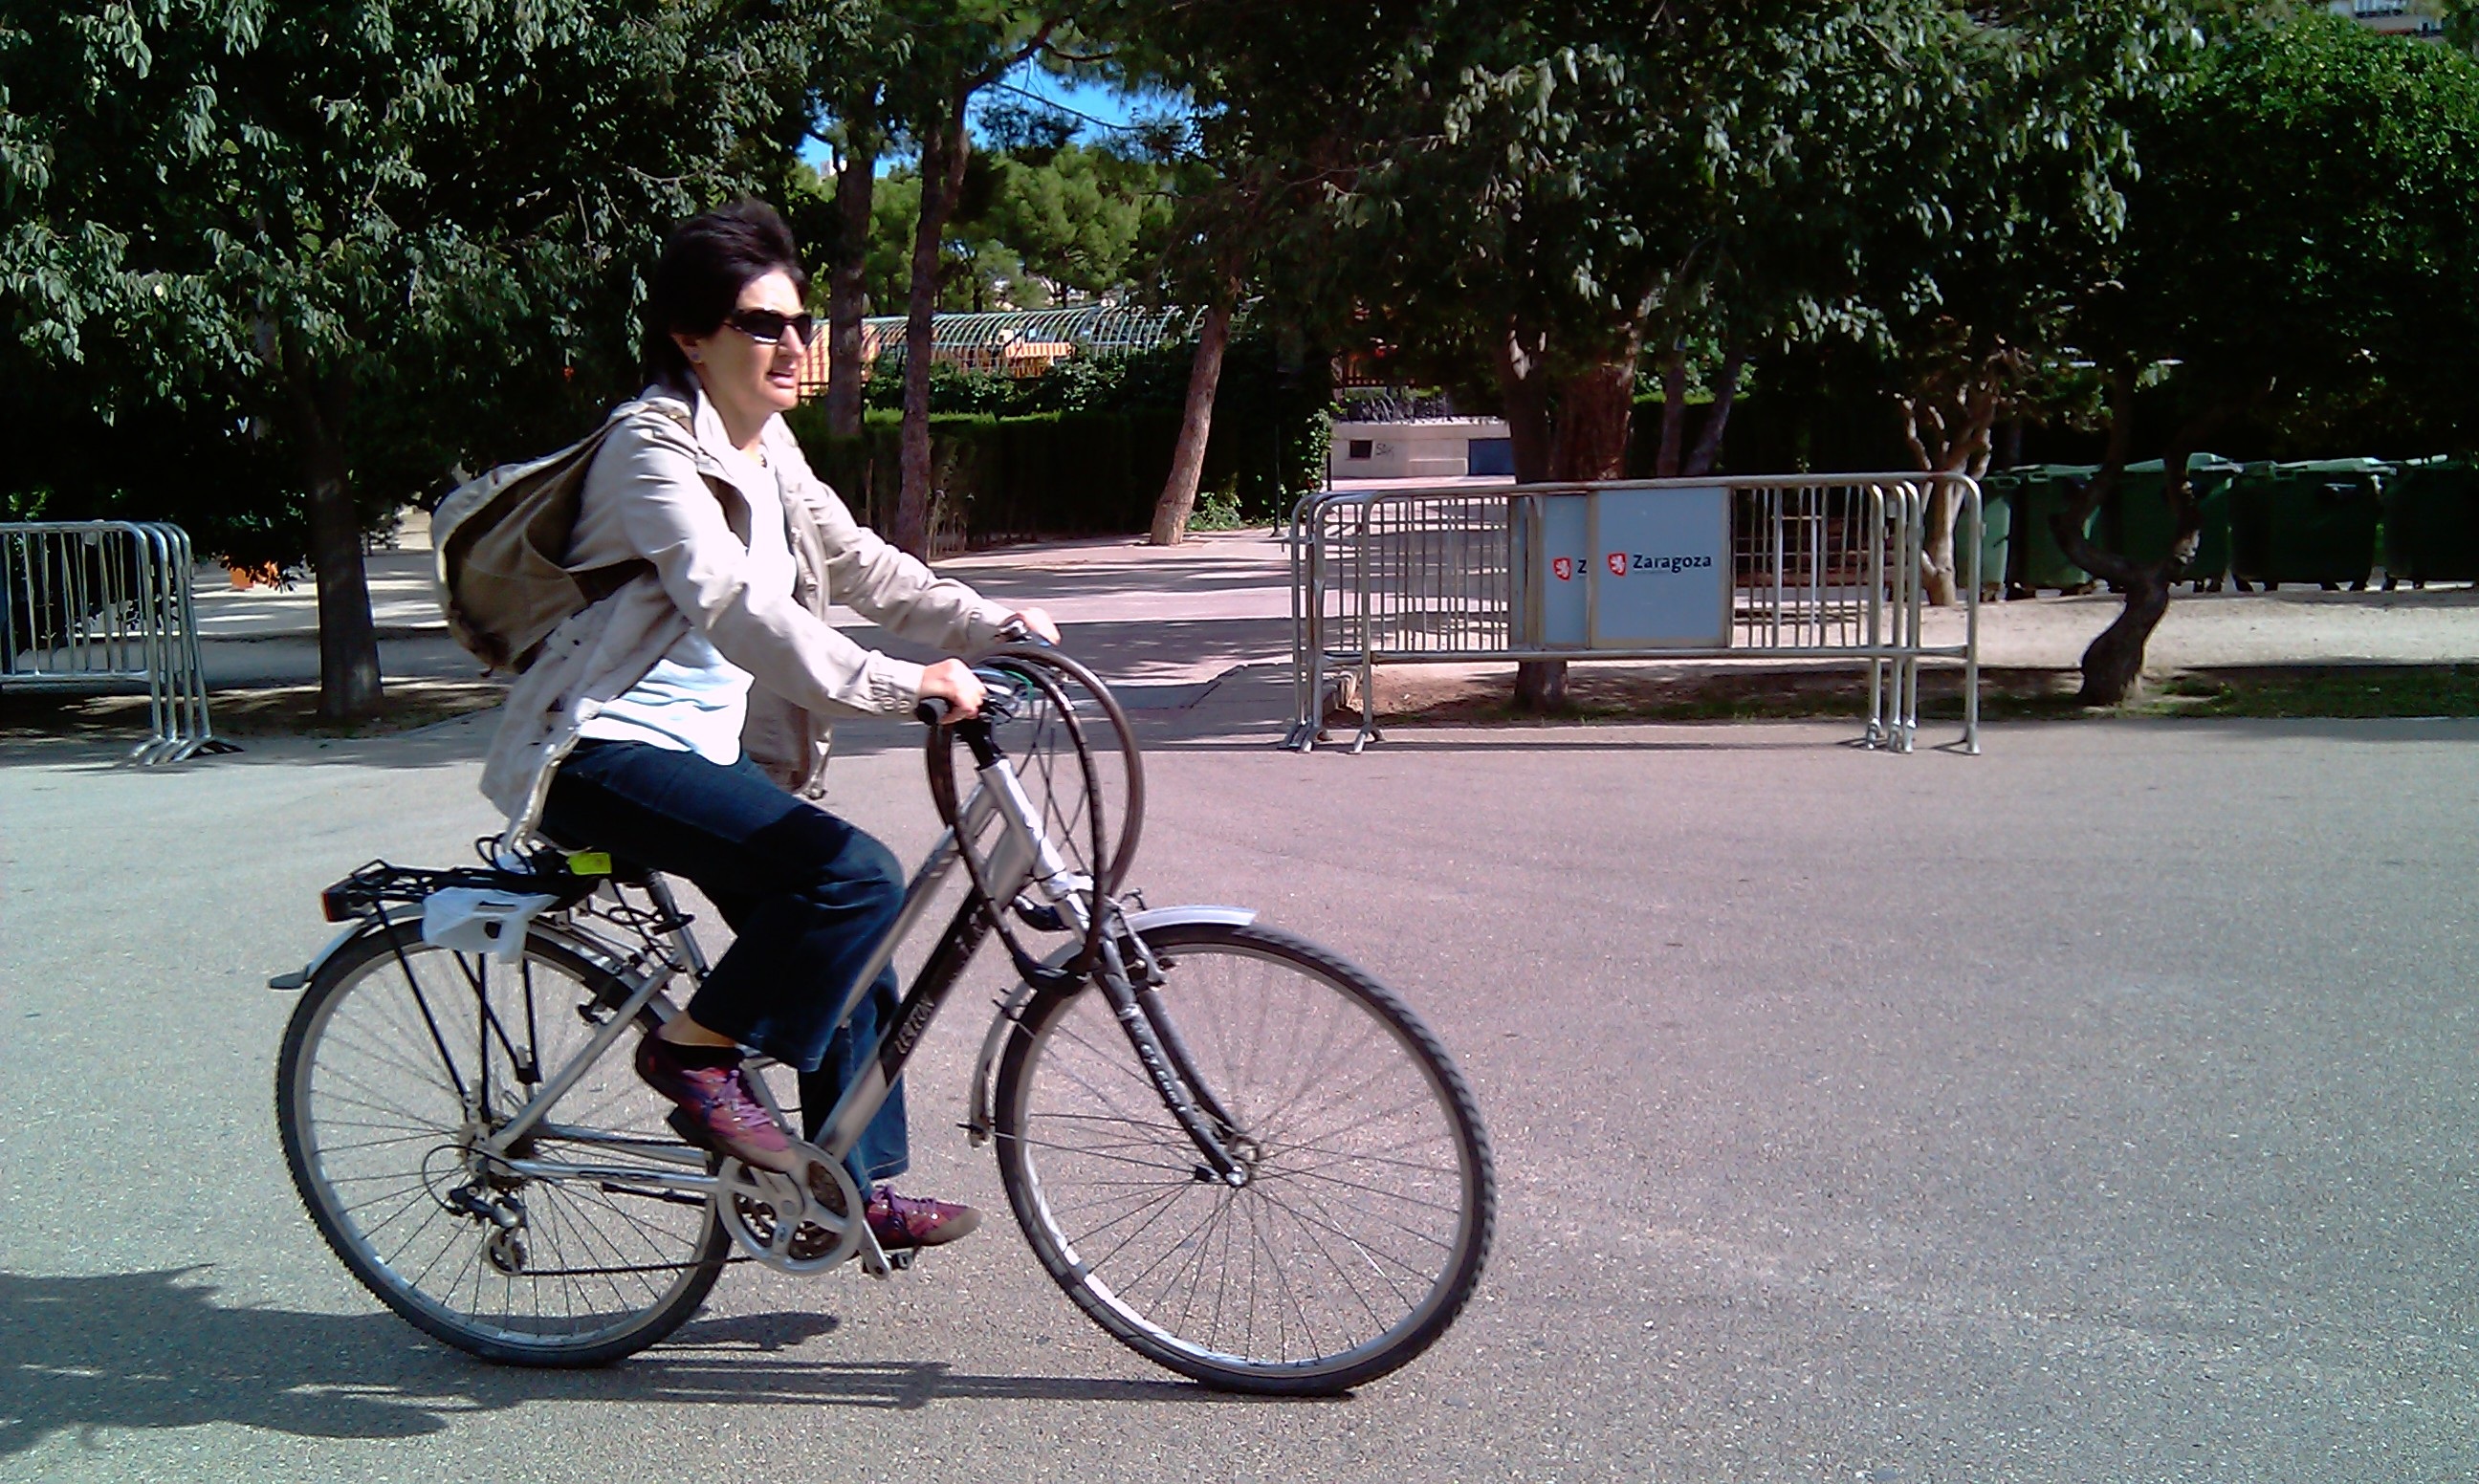
tree, road, street, wheel, bicycle, bike, recreation, cyclist, vehicle, park, lane, sports equipment, mountain bike, bicycle saddle, cycling, road cycling, land vehicle, cycle sport, road bicycle, racing bicycle, hybrid bicycle, bicycle accessory